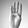
ASL letter: B